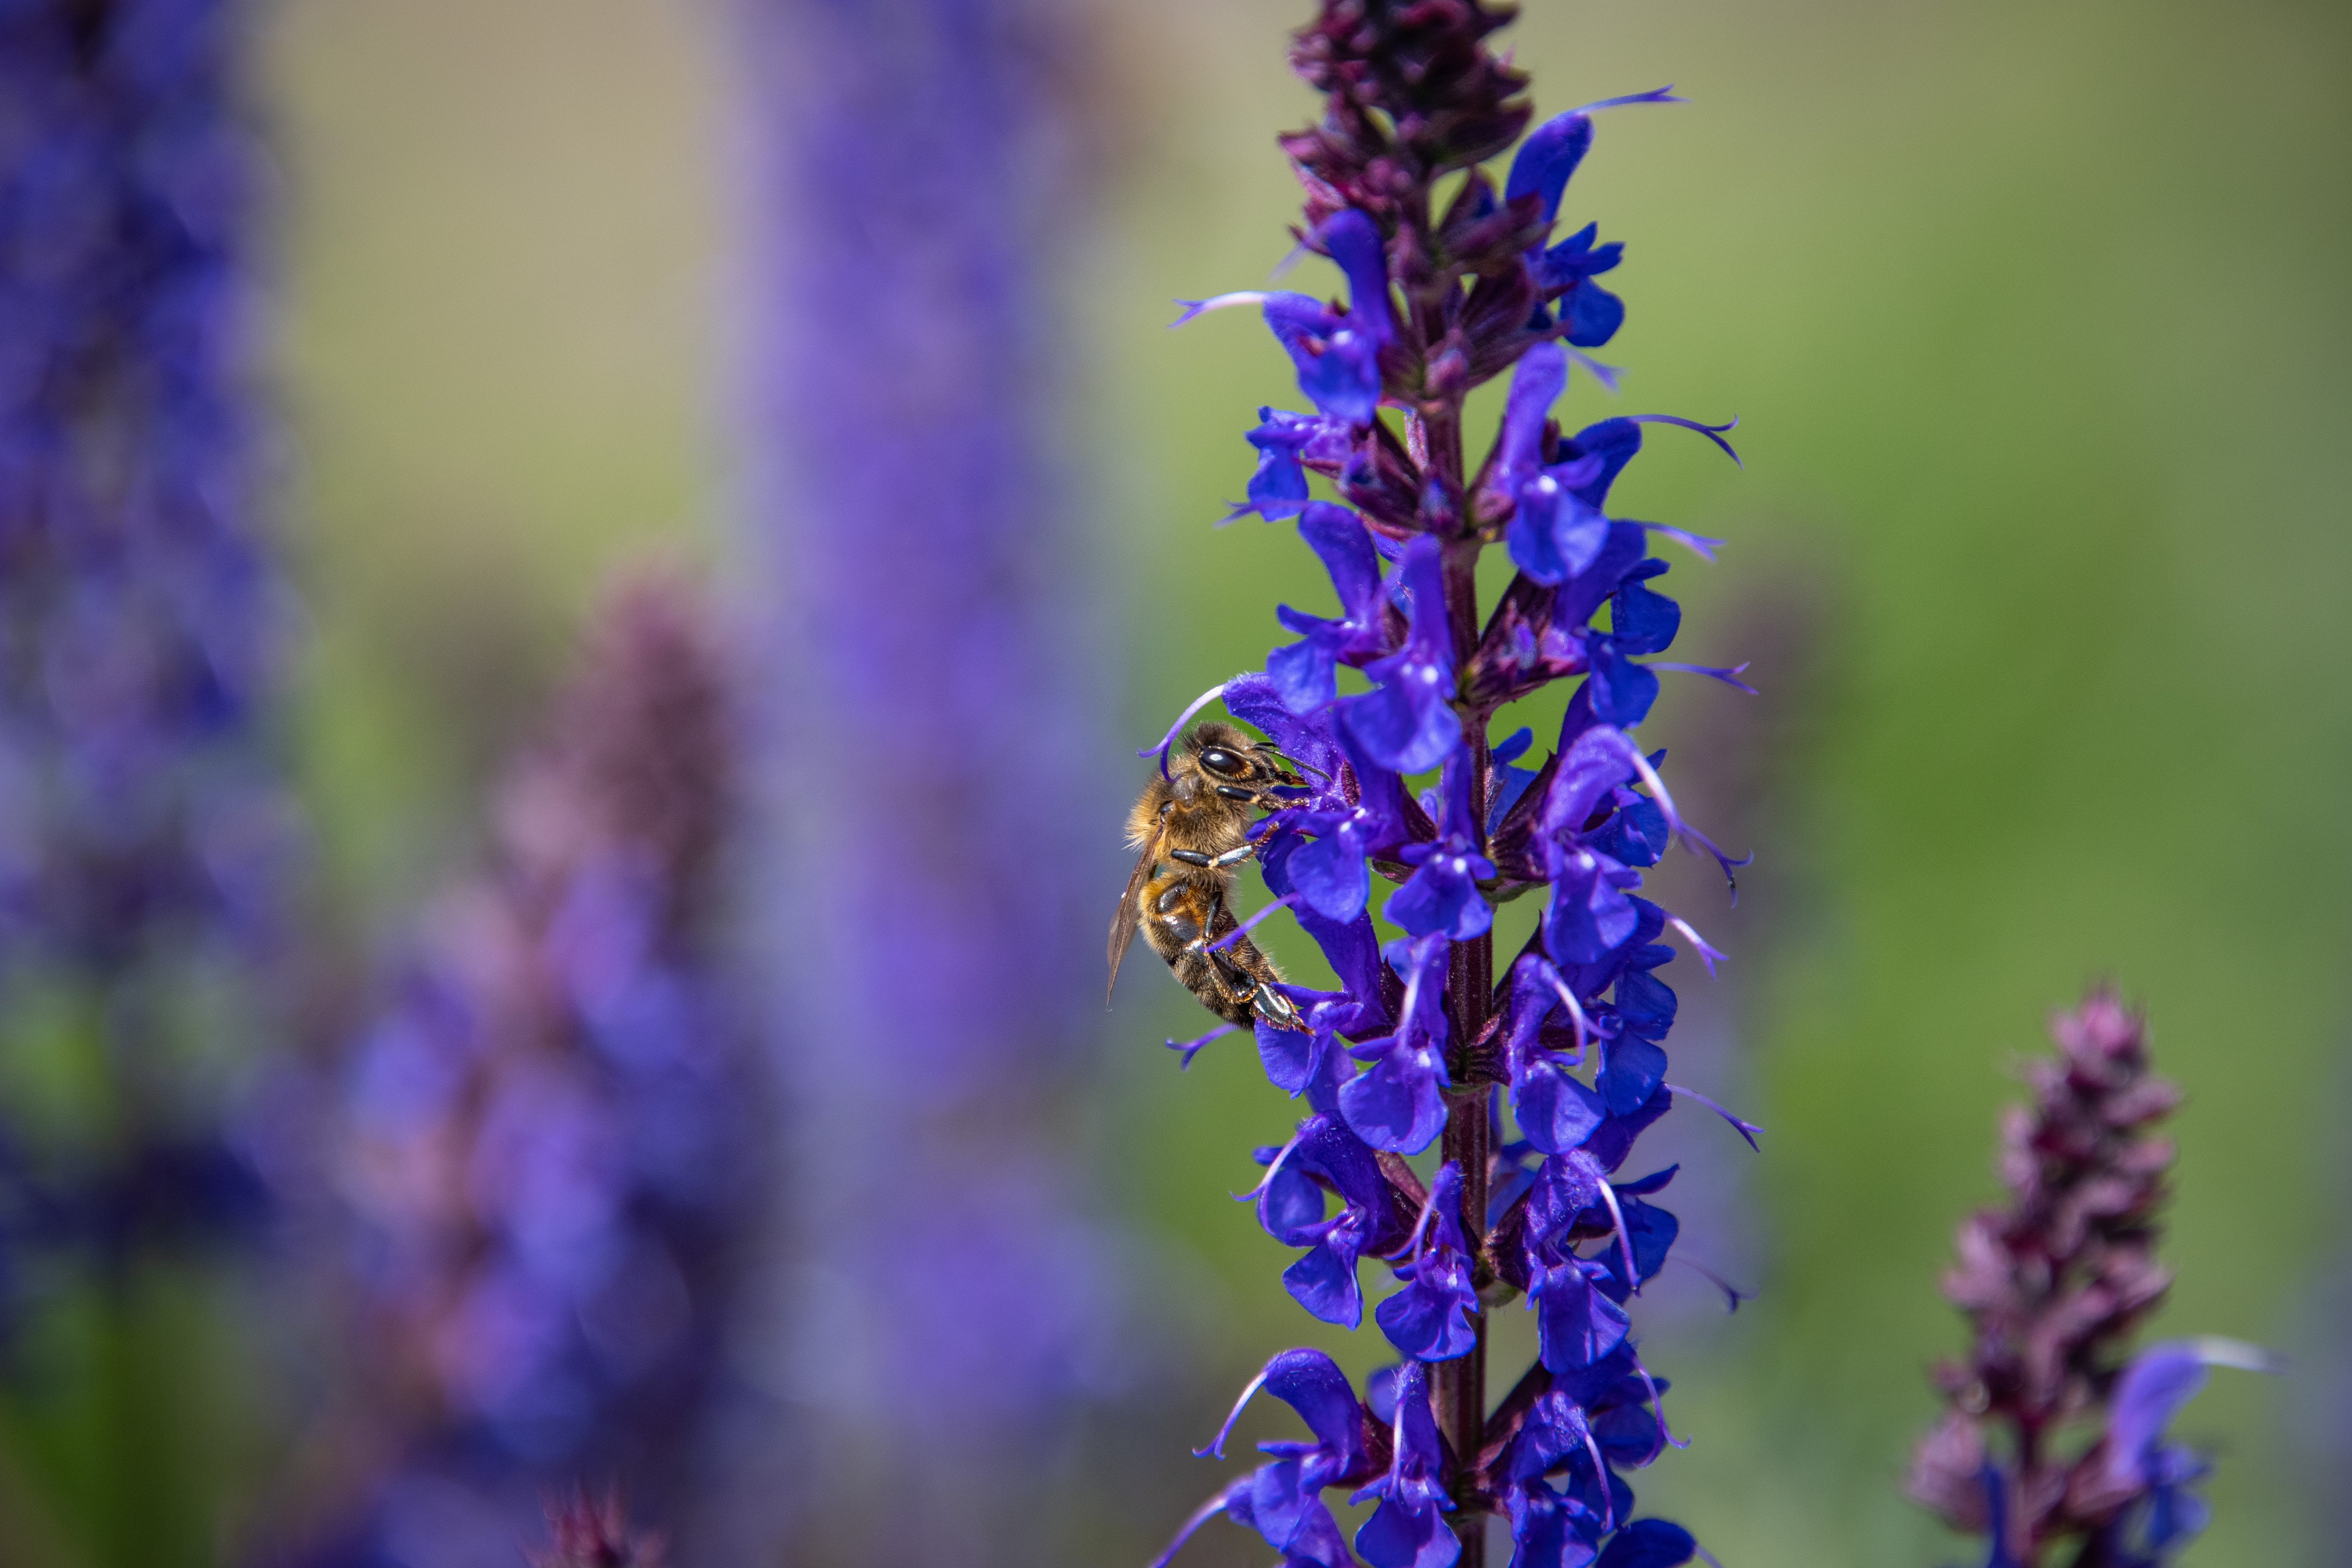
natural, flower, plant, insect, pollinator, purple, violet, window, lavender, flowering plant, terrestrial plant, electric blue, annual plant, herbaceous plant, honeybee, macro photography, arthropod, subshrub, herb, lavandula dentata, french lavender, Fernleaf lavender, plant stem, Forb, english lavender, wildflower, petal, broomrape, pollen, grass, wildlife, buddleia, pattern, nepeta